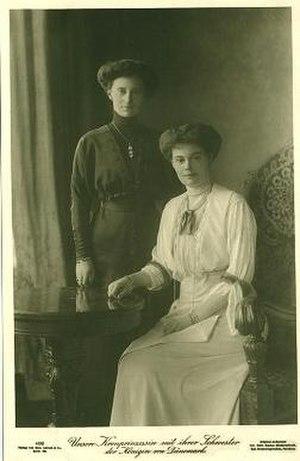
Anastasia Mikhaïlovna de Russie, née le 28 juillet 1860 à Peterhof, décédée le 11 mars 1922 à Èze, est une grande-duchesse de Russie et par son mariage grande-duchesse de Mecklembourg-Schwerin.